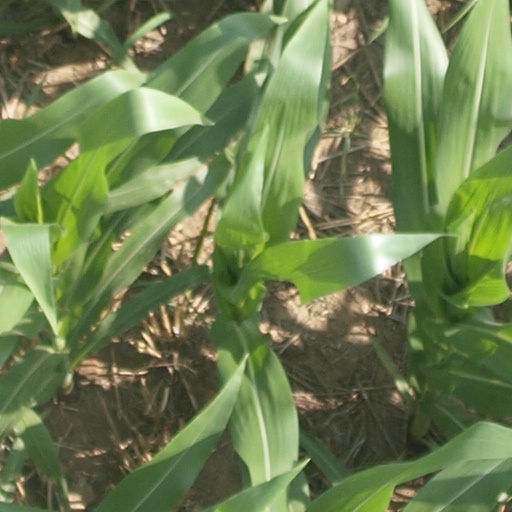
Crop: maize; corn